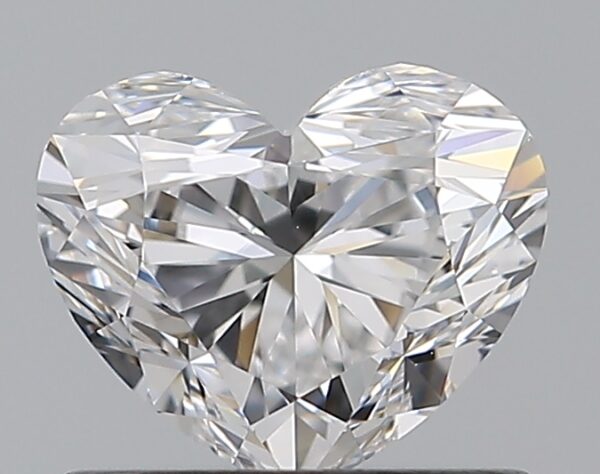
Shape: heart
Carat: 0.7
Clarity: VS2
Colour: D
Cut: VG
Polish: EX
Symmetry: VG
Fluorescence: N
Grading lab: GIA
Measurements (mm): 5.05 x 6.06 x 3.65